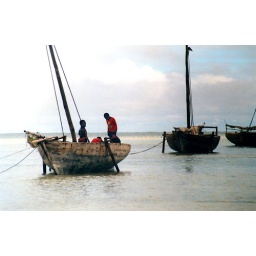
boys in boat